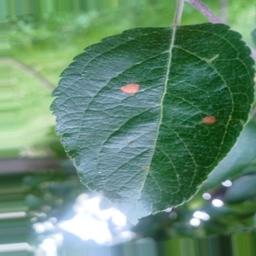
Label: Alternaria